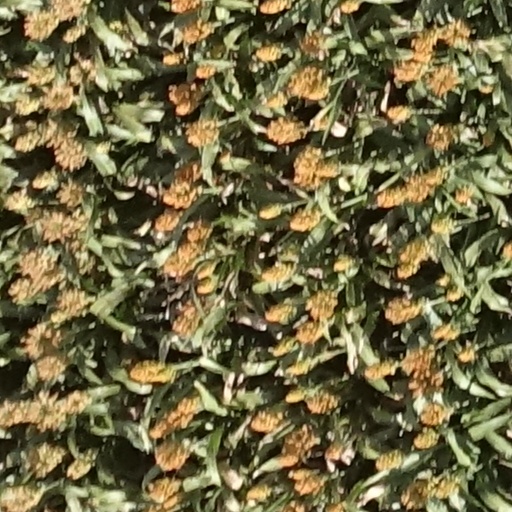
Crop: sorghum